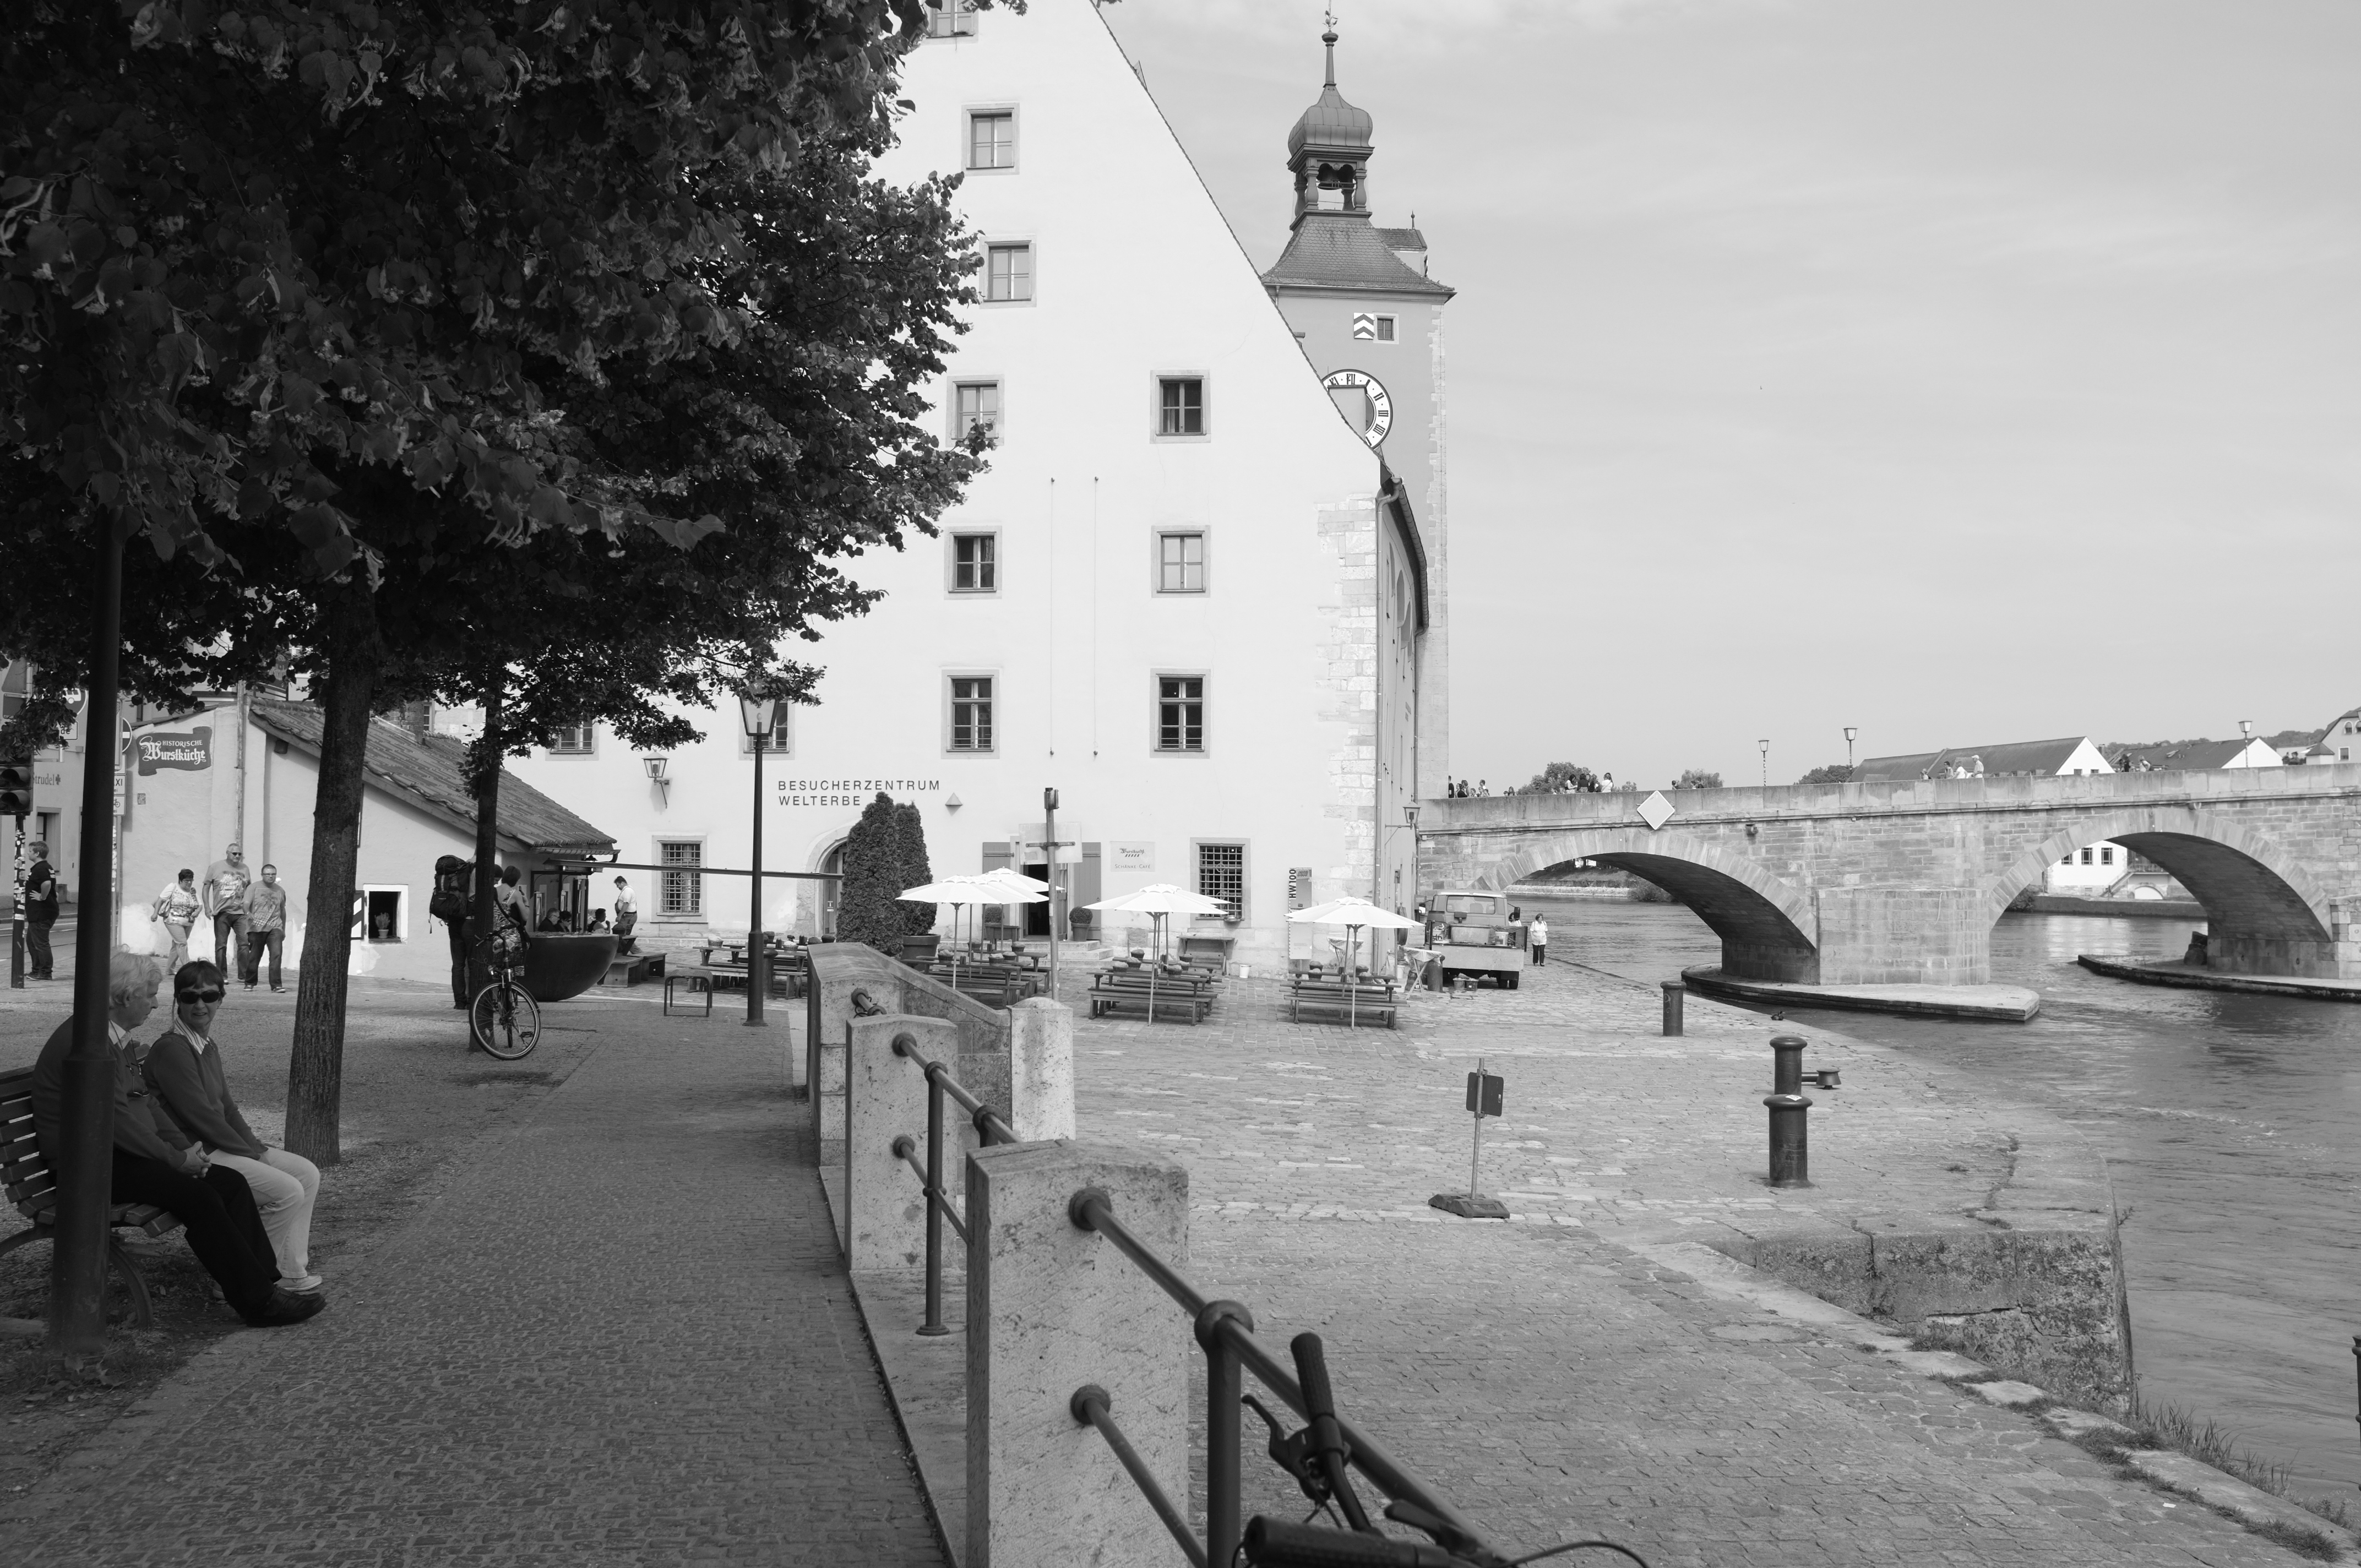
black and white, white, street, town, tower, monochrome, history, monochrome photography